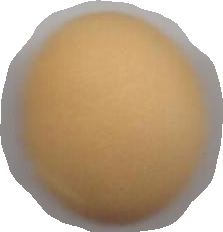
Variety: Dega